Willem Pieter Landzaat

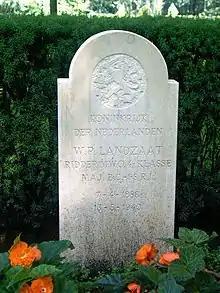
Gravestone of Major Landzaat at the Military War Cemetery Grebbeberg

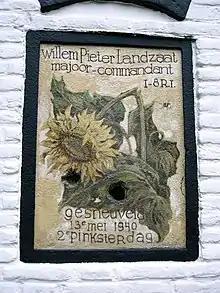
Memorial at the former commandpost in Rhenen

Willem Pieter Landzaat (Leiden, 7 April 1886 – Rhenen, 13 May 1940) was a Dutch military officer who died during the Battle of the Grebbeberg.